Agriculture in Panama

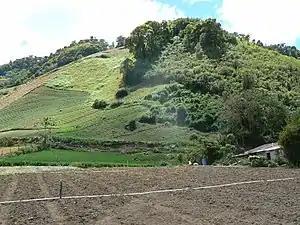
A farm in Panama.

Major agricultural products in Panama include bananas and other fruit, corn, sugar, rice, coffee, shrimp, timber, vegetables, and livestock. As of 1996, the important agricultural product exports included bananas ($96.4 million), shrimp ($29.2 million), sugar ($14.1 million), coffee ($11.3 million), and beef ($2.9 million).